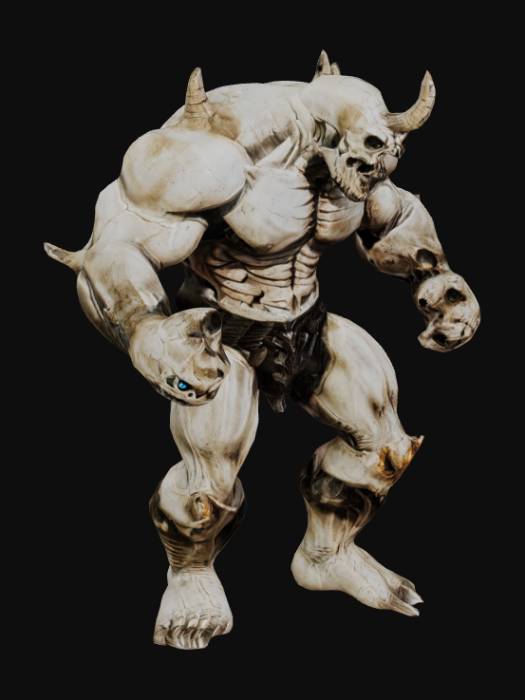
미적 점수 (1~10점): 8